Top Secret Rosies: The Female "Computers" of WWII

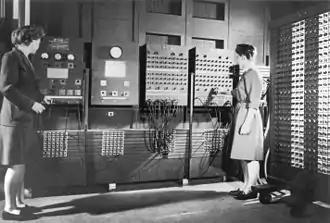
Two women operating the ENIAC's main control panel while the machine was still located at the Moore School. "U.S. Army Photo" from the archives of the ARL Technical Library. Left: Betty Jennings (Mrs. Bartik), right: Frances Bilas (Mrs. Spence).

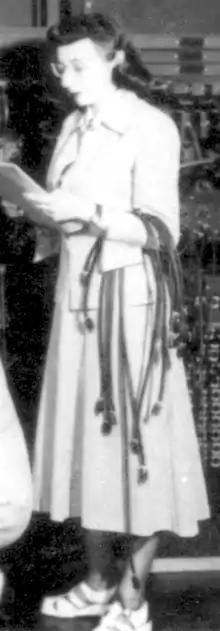
Esther Gersten working on the ENIAC (1946)

At the time, in the 1940s, when these women were doing this work, it was considered classified; moreover, contemporaries considered programming a clerical task. Because of this, and because of their invisibility during the media coverage of ENIAC, the work of these women was largely unrecognized. Herman Goldstine selected the programmers from women who had been calculating ballistics tables with desk calculators and a differential analyzer prior to and during the development of ENIAC. Under Herman and Adele Goldstine's direction, the programmers studied ENIAC's blueprints and physical structure to determine how to manipulate its switches and cables, rather than learning a programming language, which had not yet been invented. According to Jamie Gumbrecht in an article by CNN: They handed out its punch cards as souvenirs. They'd taught the massive machine do math that would've taken hours by hand. [...] But their work during the war was little known, unacknowledged or left out of official histories of the war and the development of computers.The film focuses on the contributions of several women, namely the Blumberg twins, Doris Polsky (née Blumberg) and Shirley Melvin (née Blumberg); Marlyn Meltzer (née Wescoff); and Jean Bartik (a.k.a. Billie Jean Jennings). Kathleen Antonelli (née McNulty) is another ENIAC computer programmer recognized in the film. It has been taught widely in schools and universities and is credited for recognizing the little-known contributions of classified women technology workers during World War II and making that history available to public audiences. In the publication for American Association of University Women (AAUW), Erickson stated that the film is held in over 500 libraries worldwide.